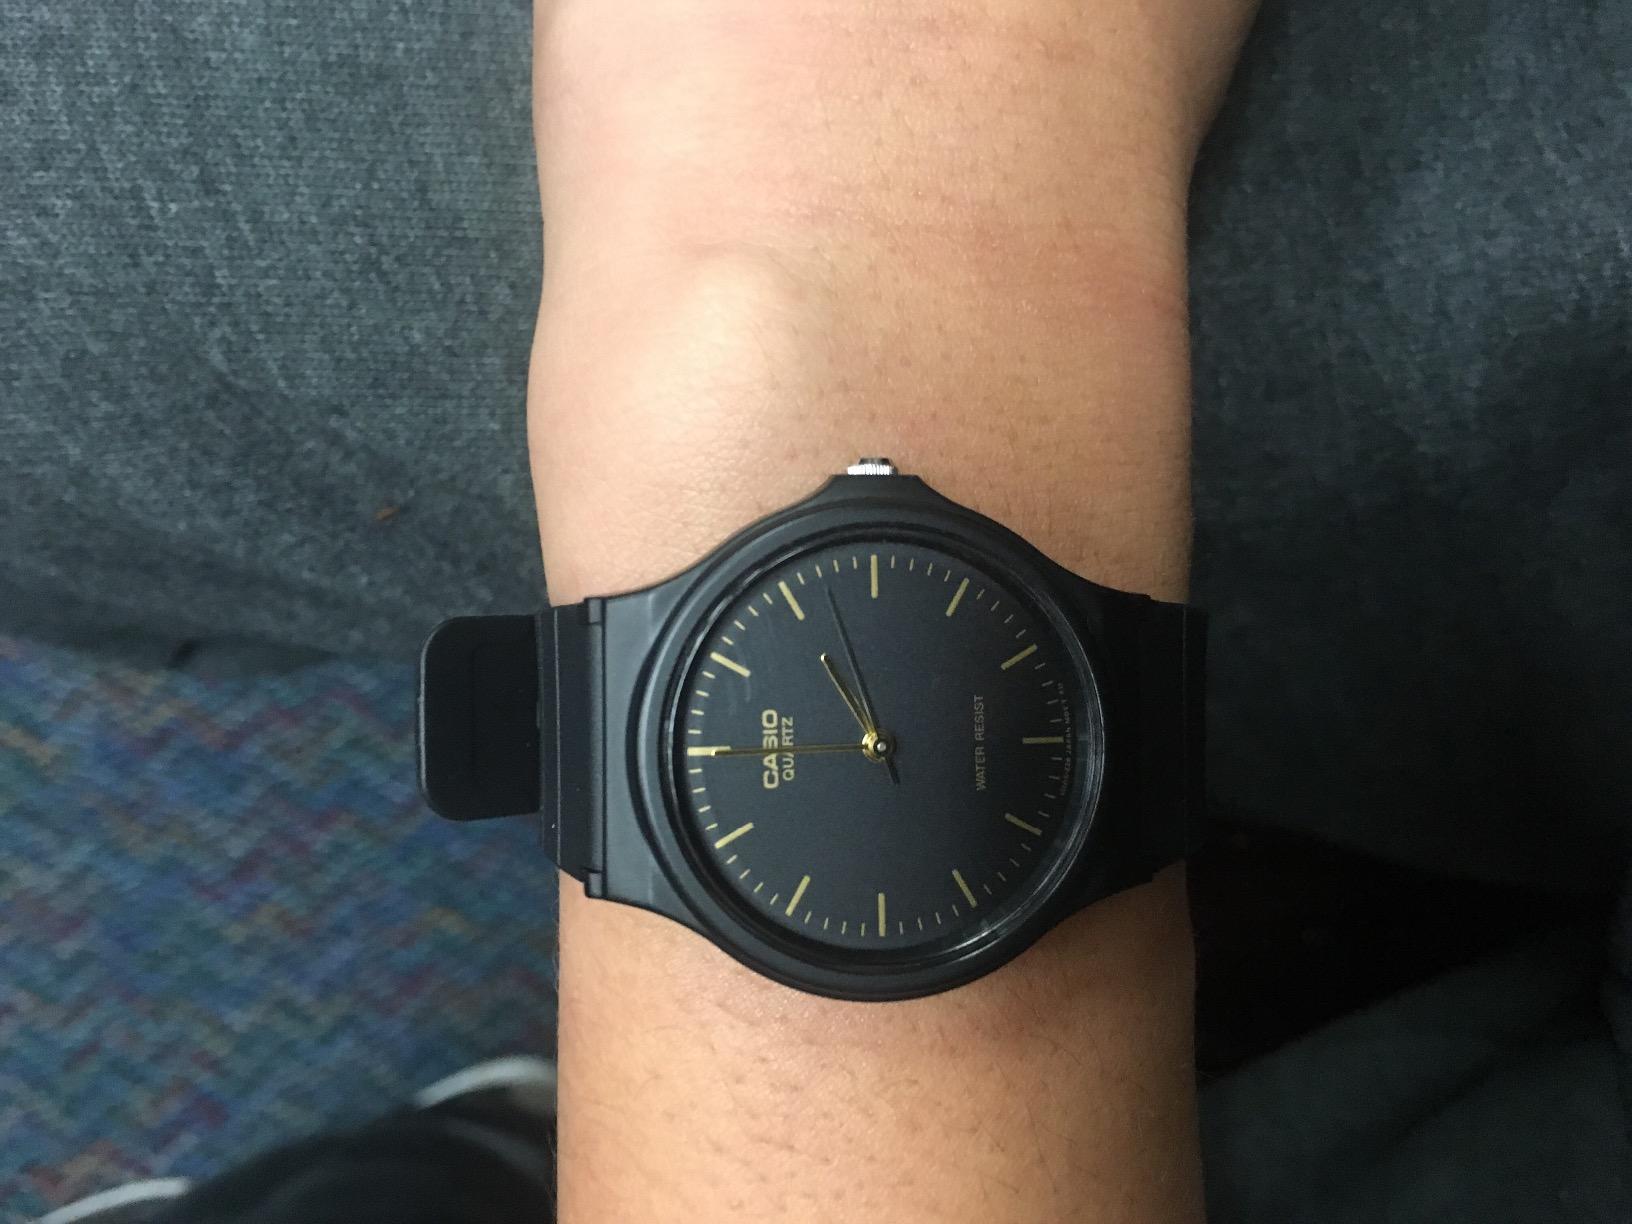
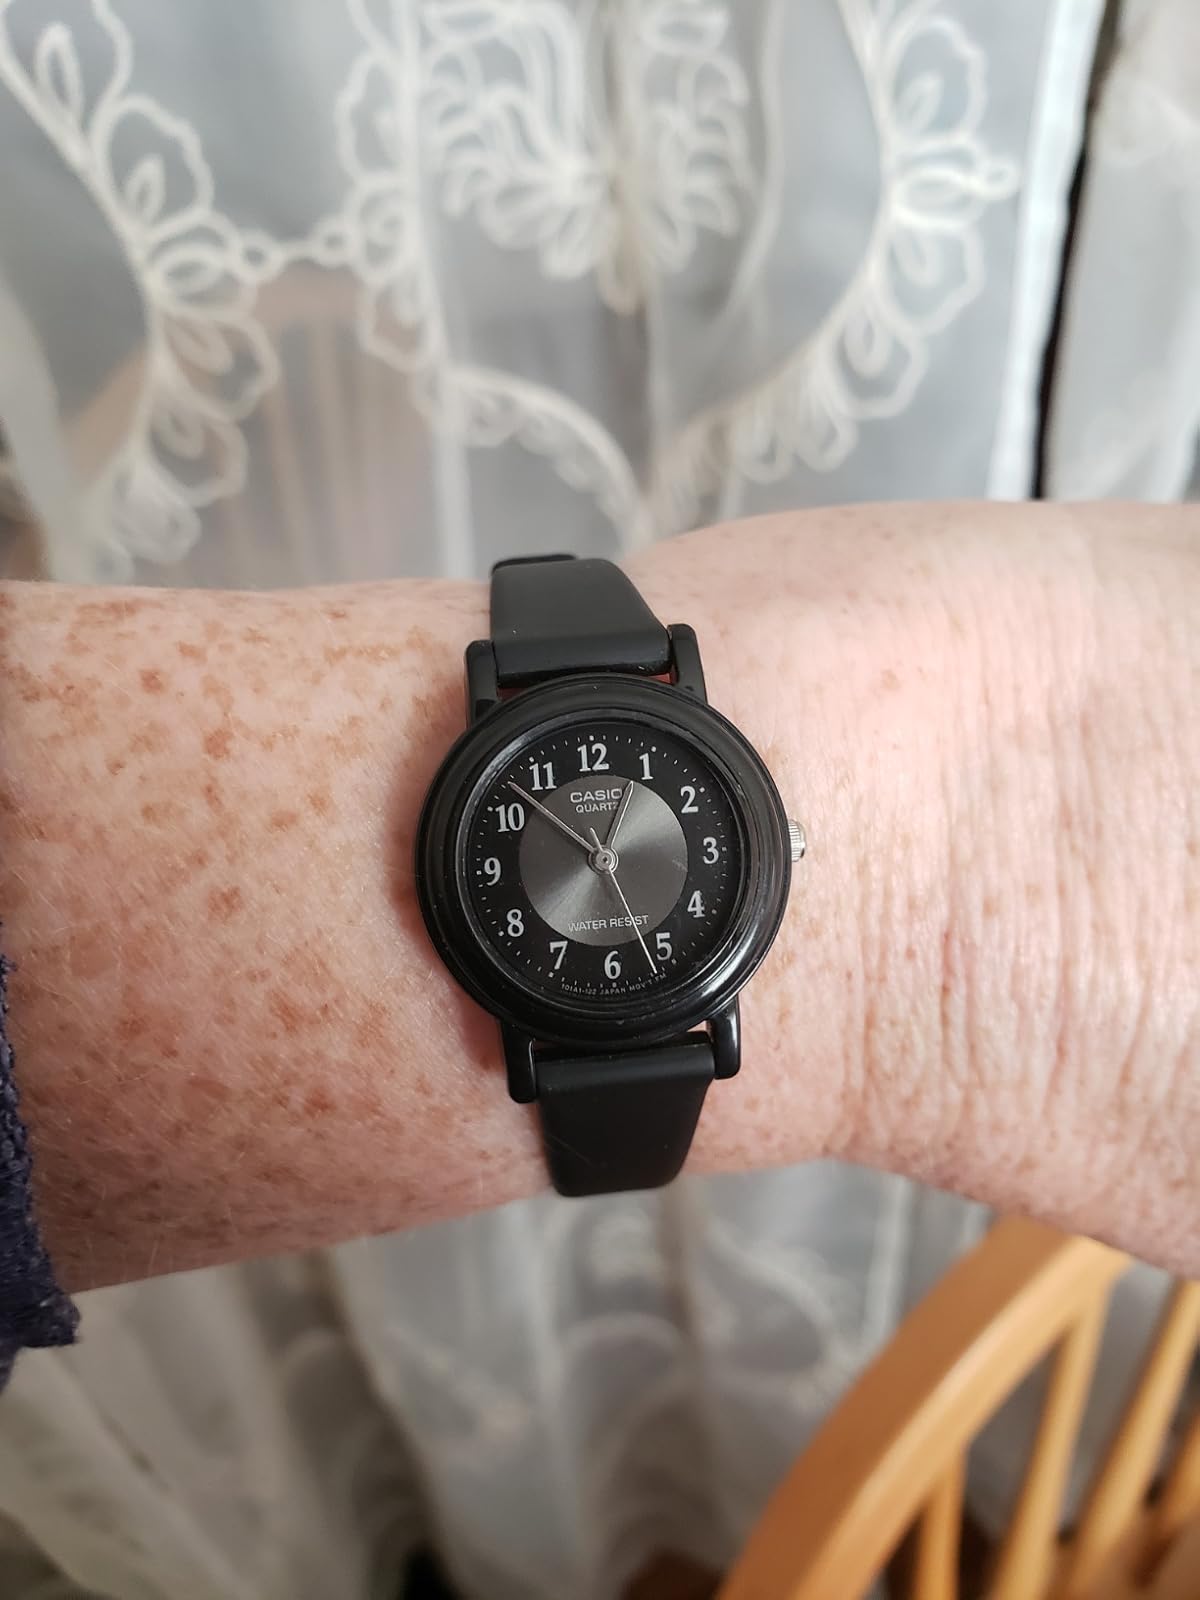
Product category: accessories_watch
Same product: no